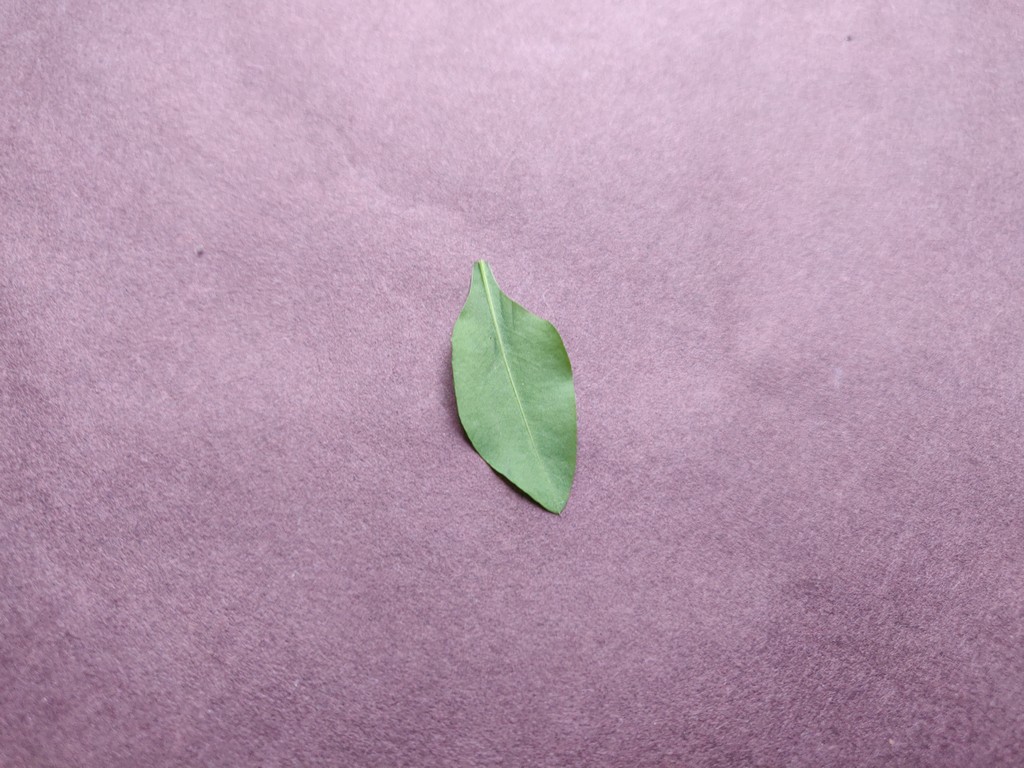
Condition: Healthy
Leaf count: single
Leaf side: back